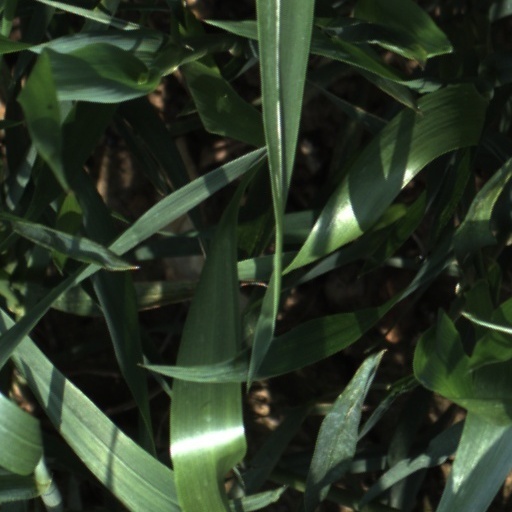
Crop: wheat